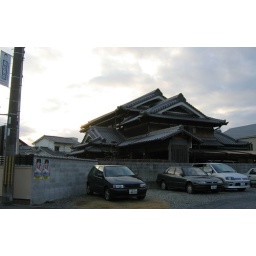
Almost all of the roof designs of the houses in Osaka are like this. So amusing. :)